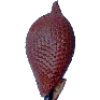
Label: Salak 1